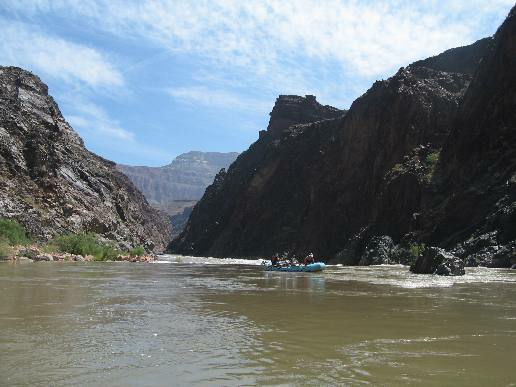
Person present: No